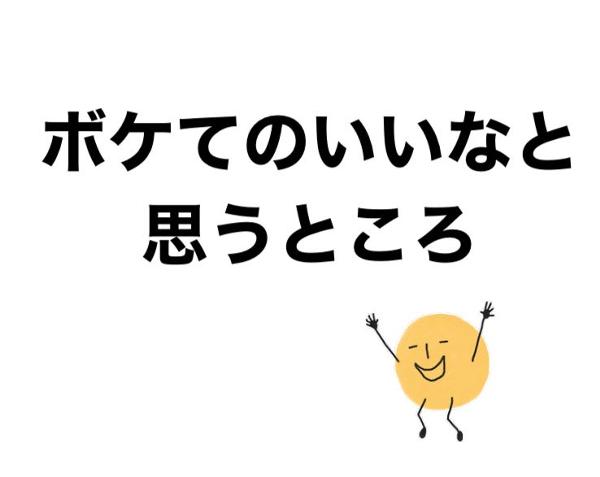
回答: 画面を覗き見されても何のアプリかバレないところ